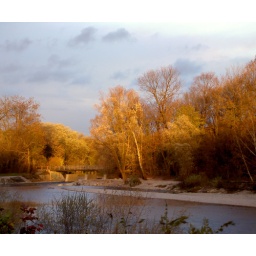
bridge over the Isar river (Flaucher)